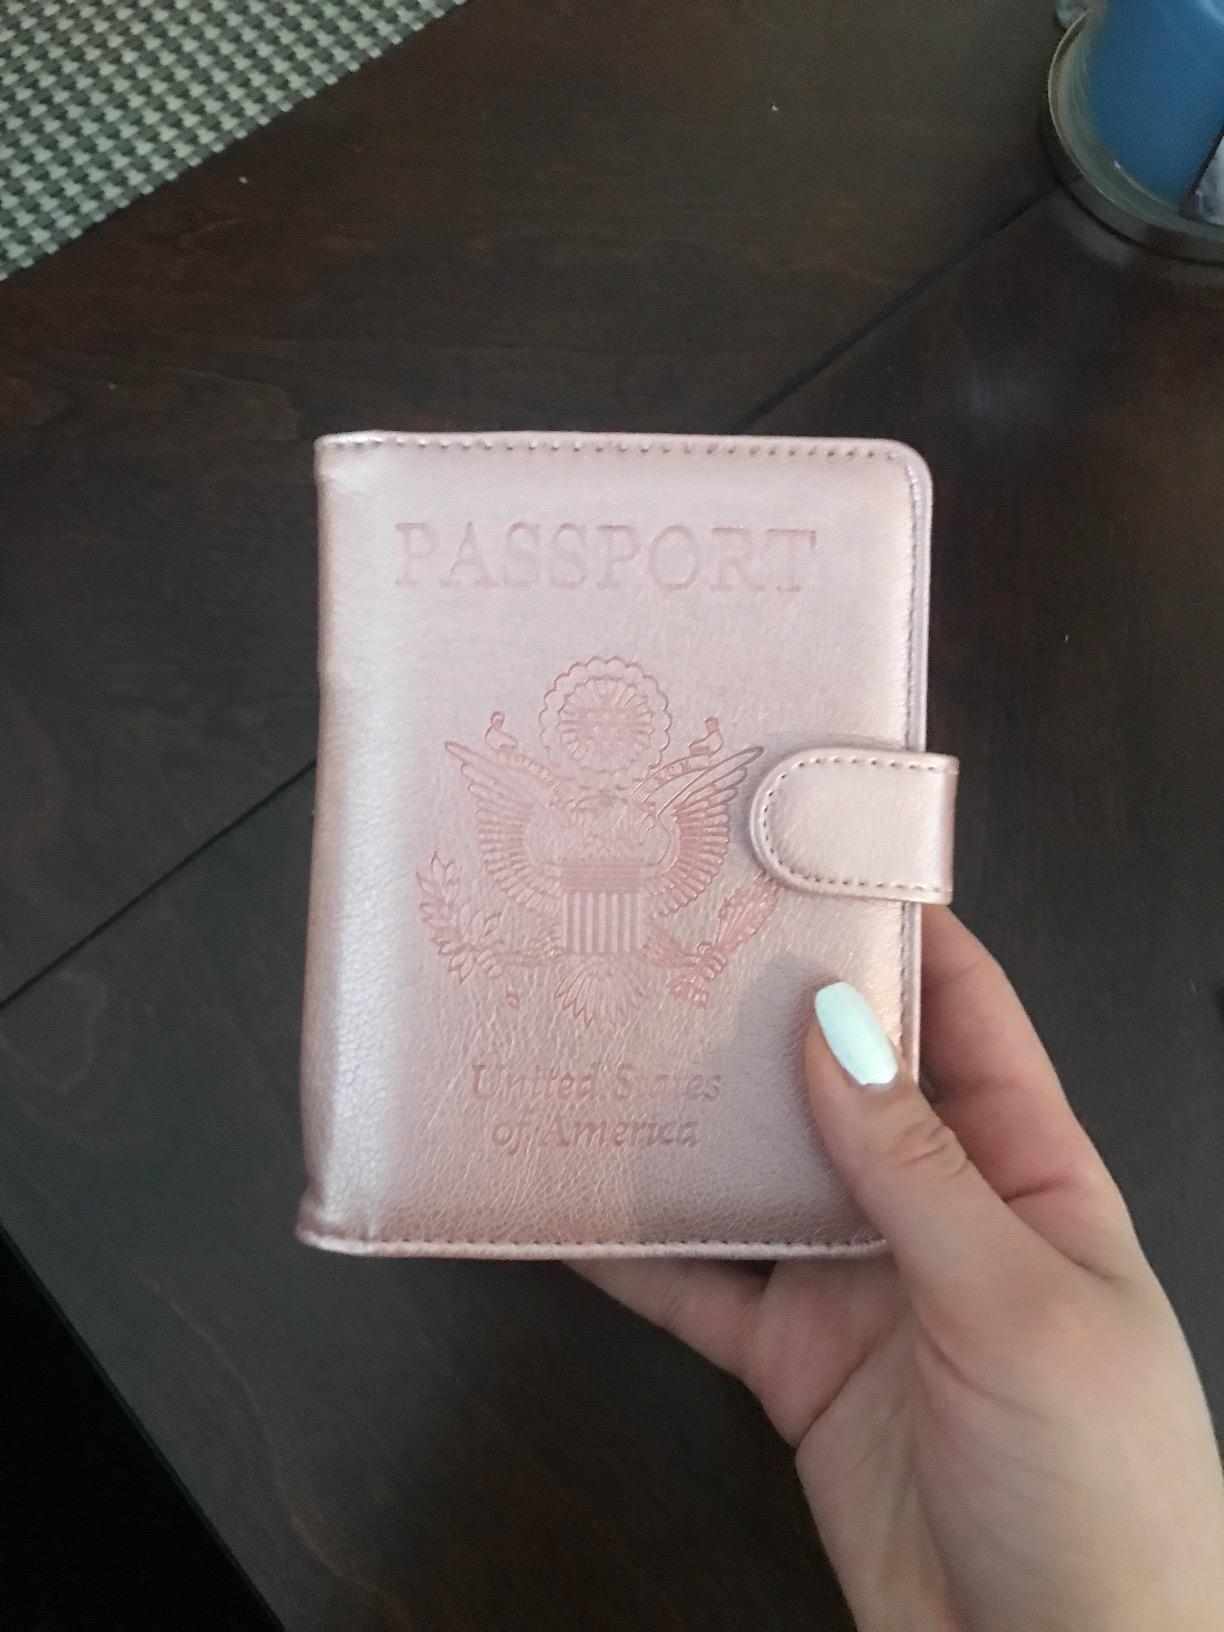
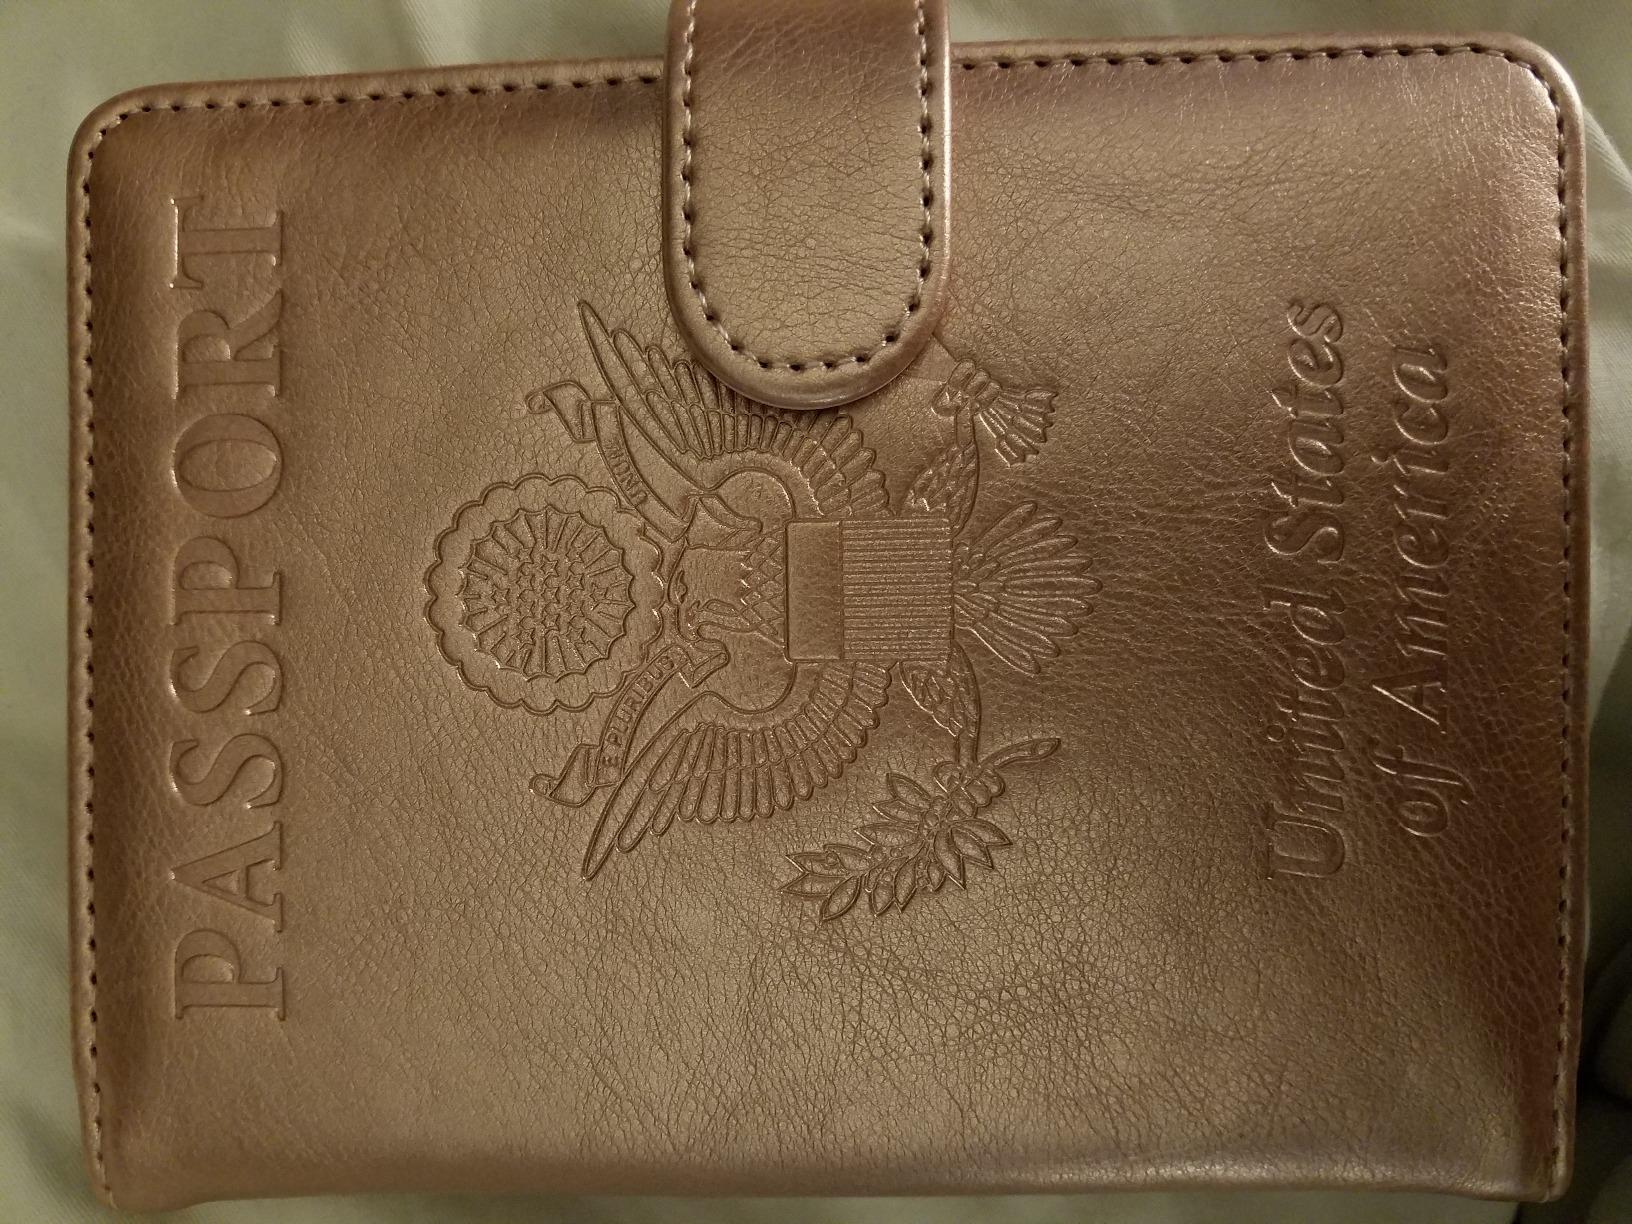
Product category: accessories_wallet
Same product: yes